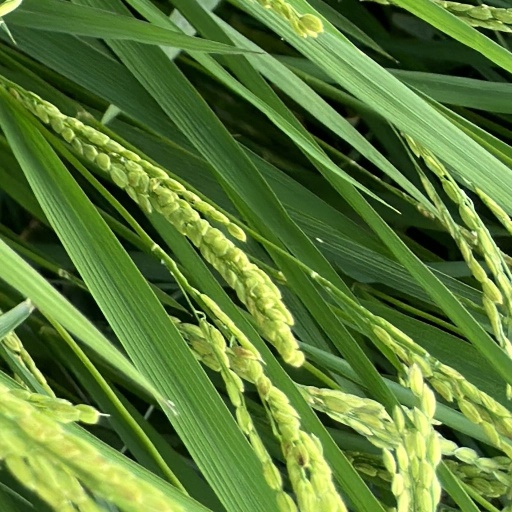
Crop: rice